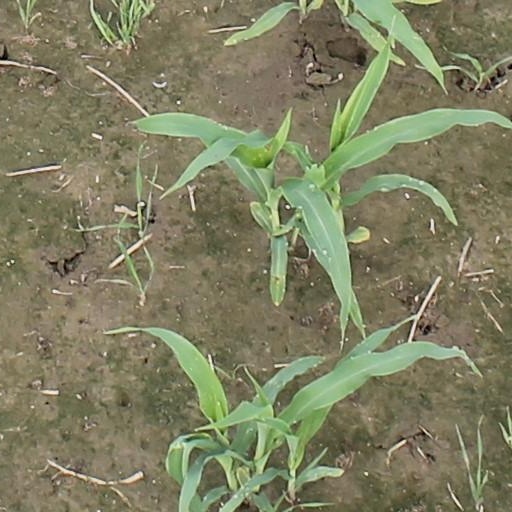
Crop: maize; corn